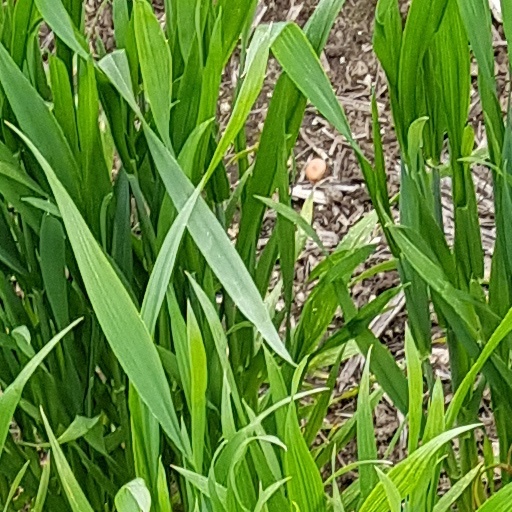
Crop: wheat